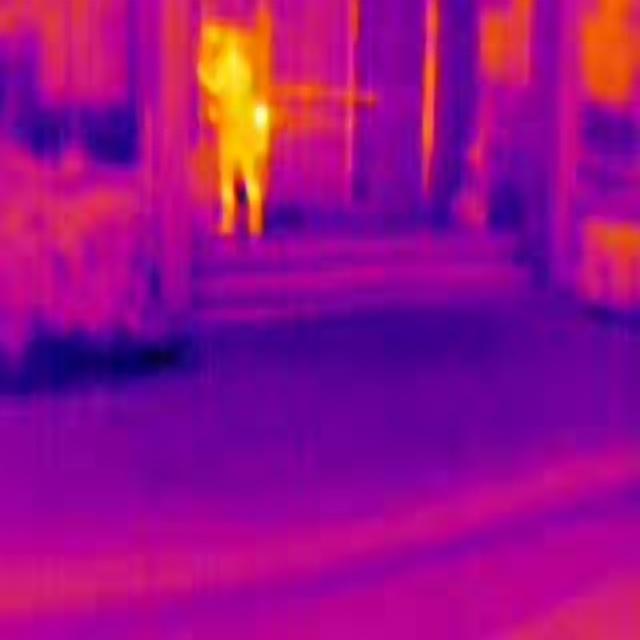
Detected objects:
label: person